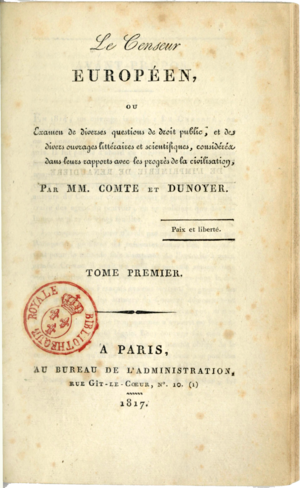
Le Censeur ou Examen des Actes et ouvrages qui tendent à détruire ou à consolider la constitution de l’État est un important journal libéral français fondé par Charles Comte et Charles Dunoyer sous la Restauration. À partir du deuxième volume, un autre jeune libéral, Augustin Thierry, a collaboré étroitement avec eux.
Charles Dunoyer, né le 20 mai 1786 à Carennac et mort le 4 décembre 1862 à Paris 6ᵉ, est un juriste et économiste français.